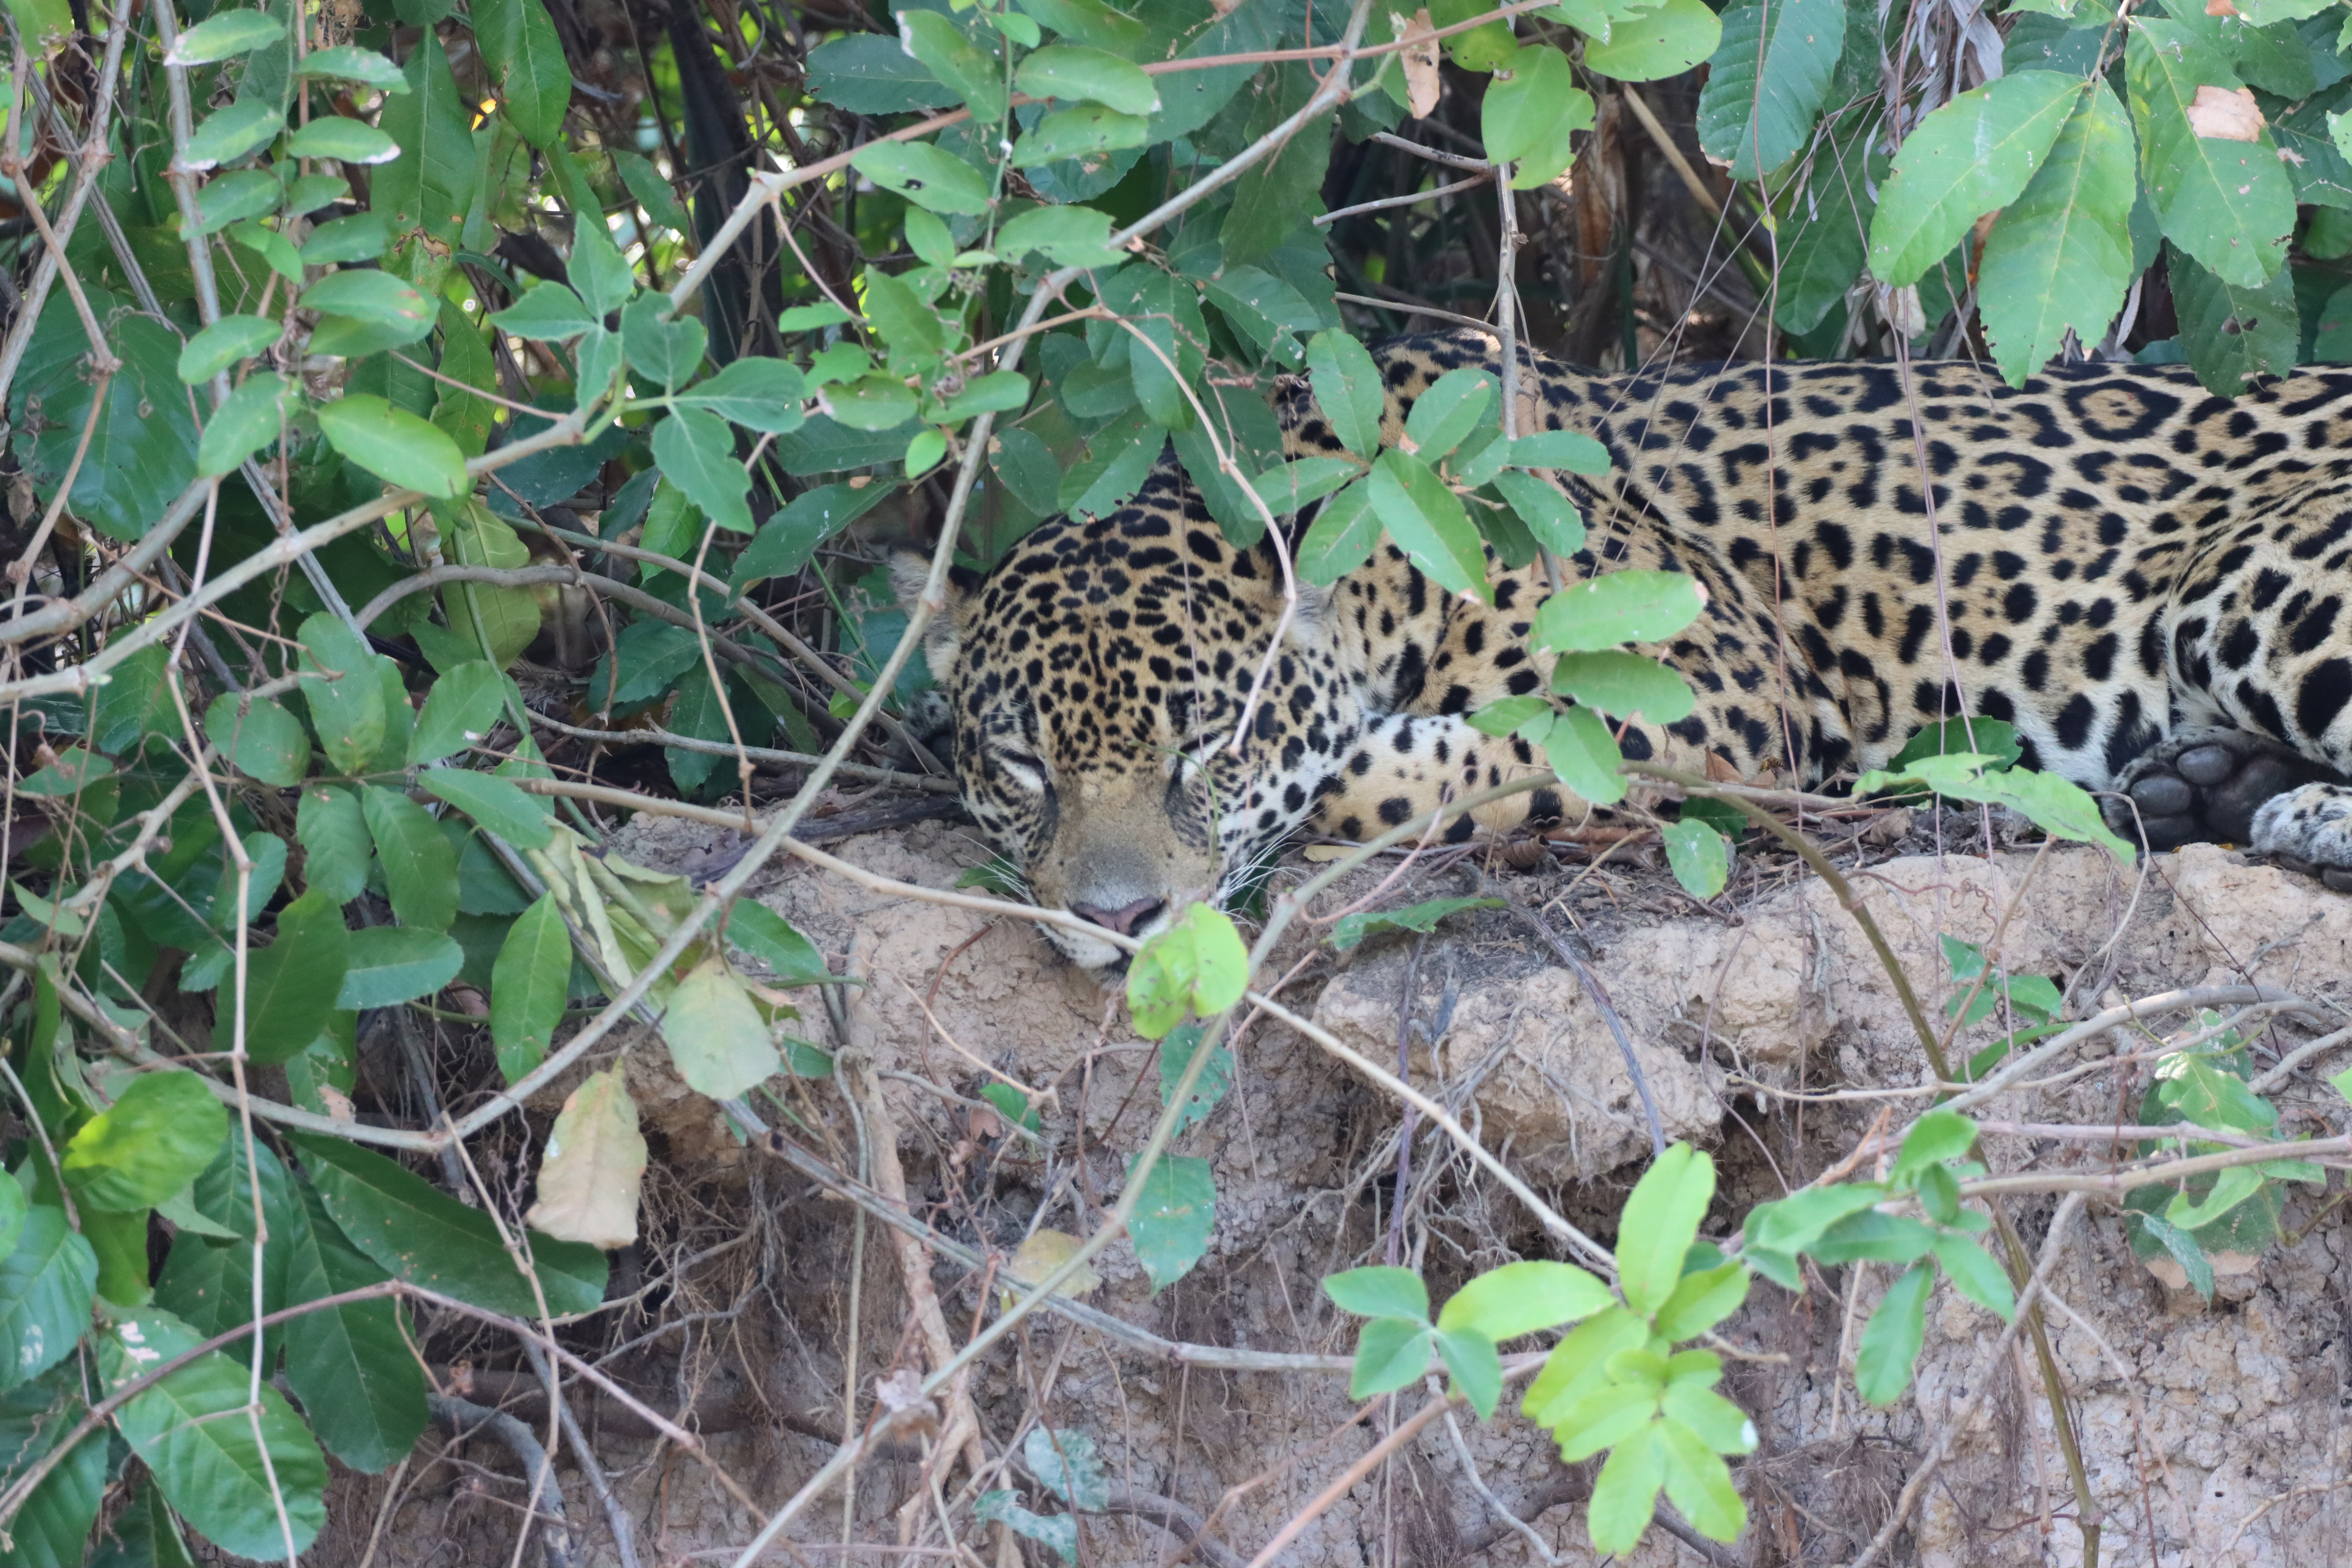
Jaguar: Guaraci